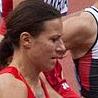
Age: 29